Water scarcity in Kenya

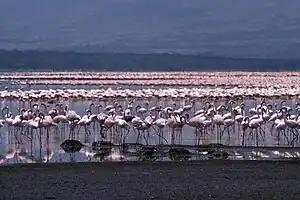
Flamingos on Lake Bogoria

Water scarcity in Kenya is affecting the Kenyan population who relies on water resources, not only for drinking but also for agriculture and fishing. For example, wetland grasses are used to feed and keep livestock. Human populations throughout Kenya have been affected by a lack of clean drinking water due in large part to the overuse of land and increases in community settlements. A specific example of this is in the Mau Forest, in the highlands of Kenya, that is a major watershed for the country. In the Mau Complex, individuals have used land for their personal gain, creating homes and farms at the expense of the natural biodiversity.